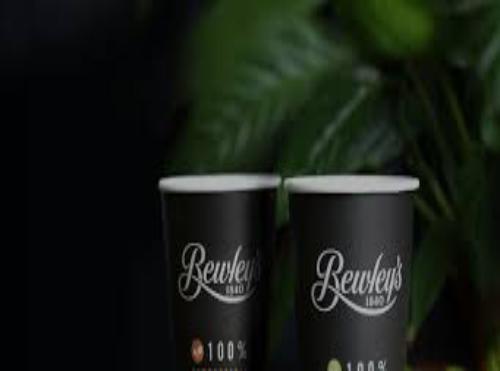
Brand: Bewley's
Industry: Food